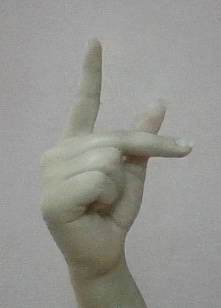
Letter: dha